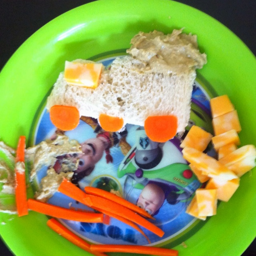
ate a garbage truck for lunch !